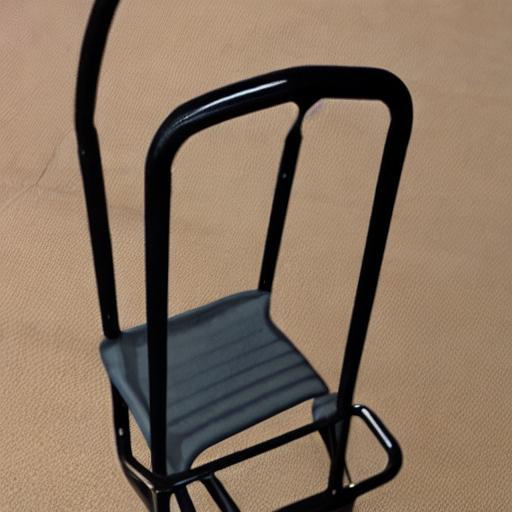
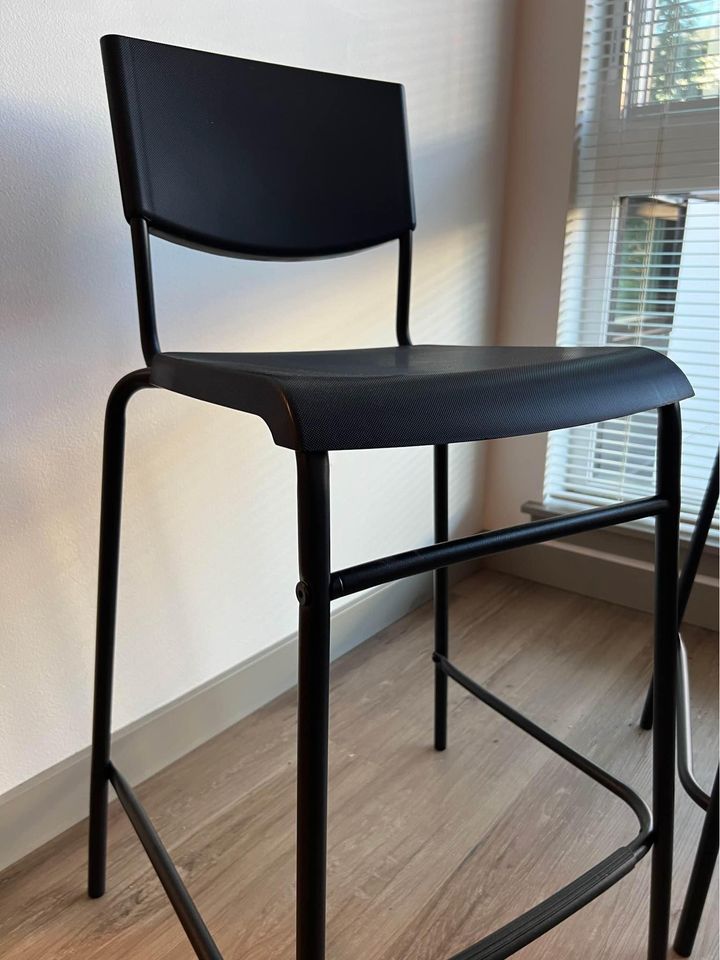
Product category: stool
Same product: no